Enemy at the Door

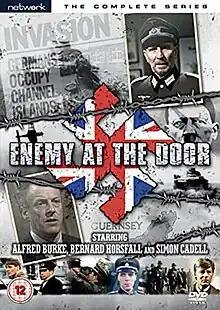

Enemy at the Door is a British television drama series made by London Weekend Television for ITV. The series was shown between 1978 and 1980 and dealt with the German occupation of Guernsey, one of the Channel Islands, during the Second World War. The programme generated a certain amount of criticism in Guernsey, particularly for being obviously filmed on Jersey. The series also marked the television debut of Anthony Head as a member of the island resistance. The theme music was composed by Wilfred Josephs.